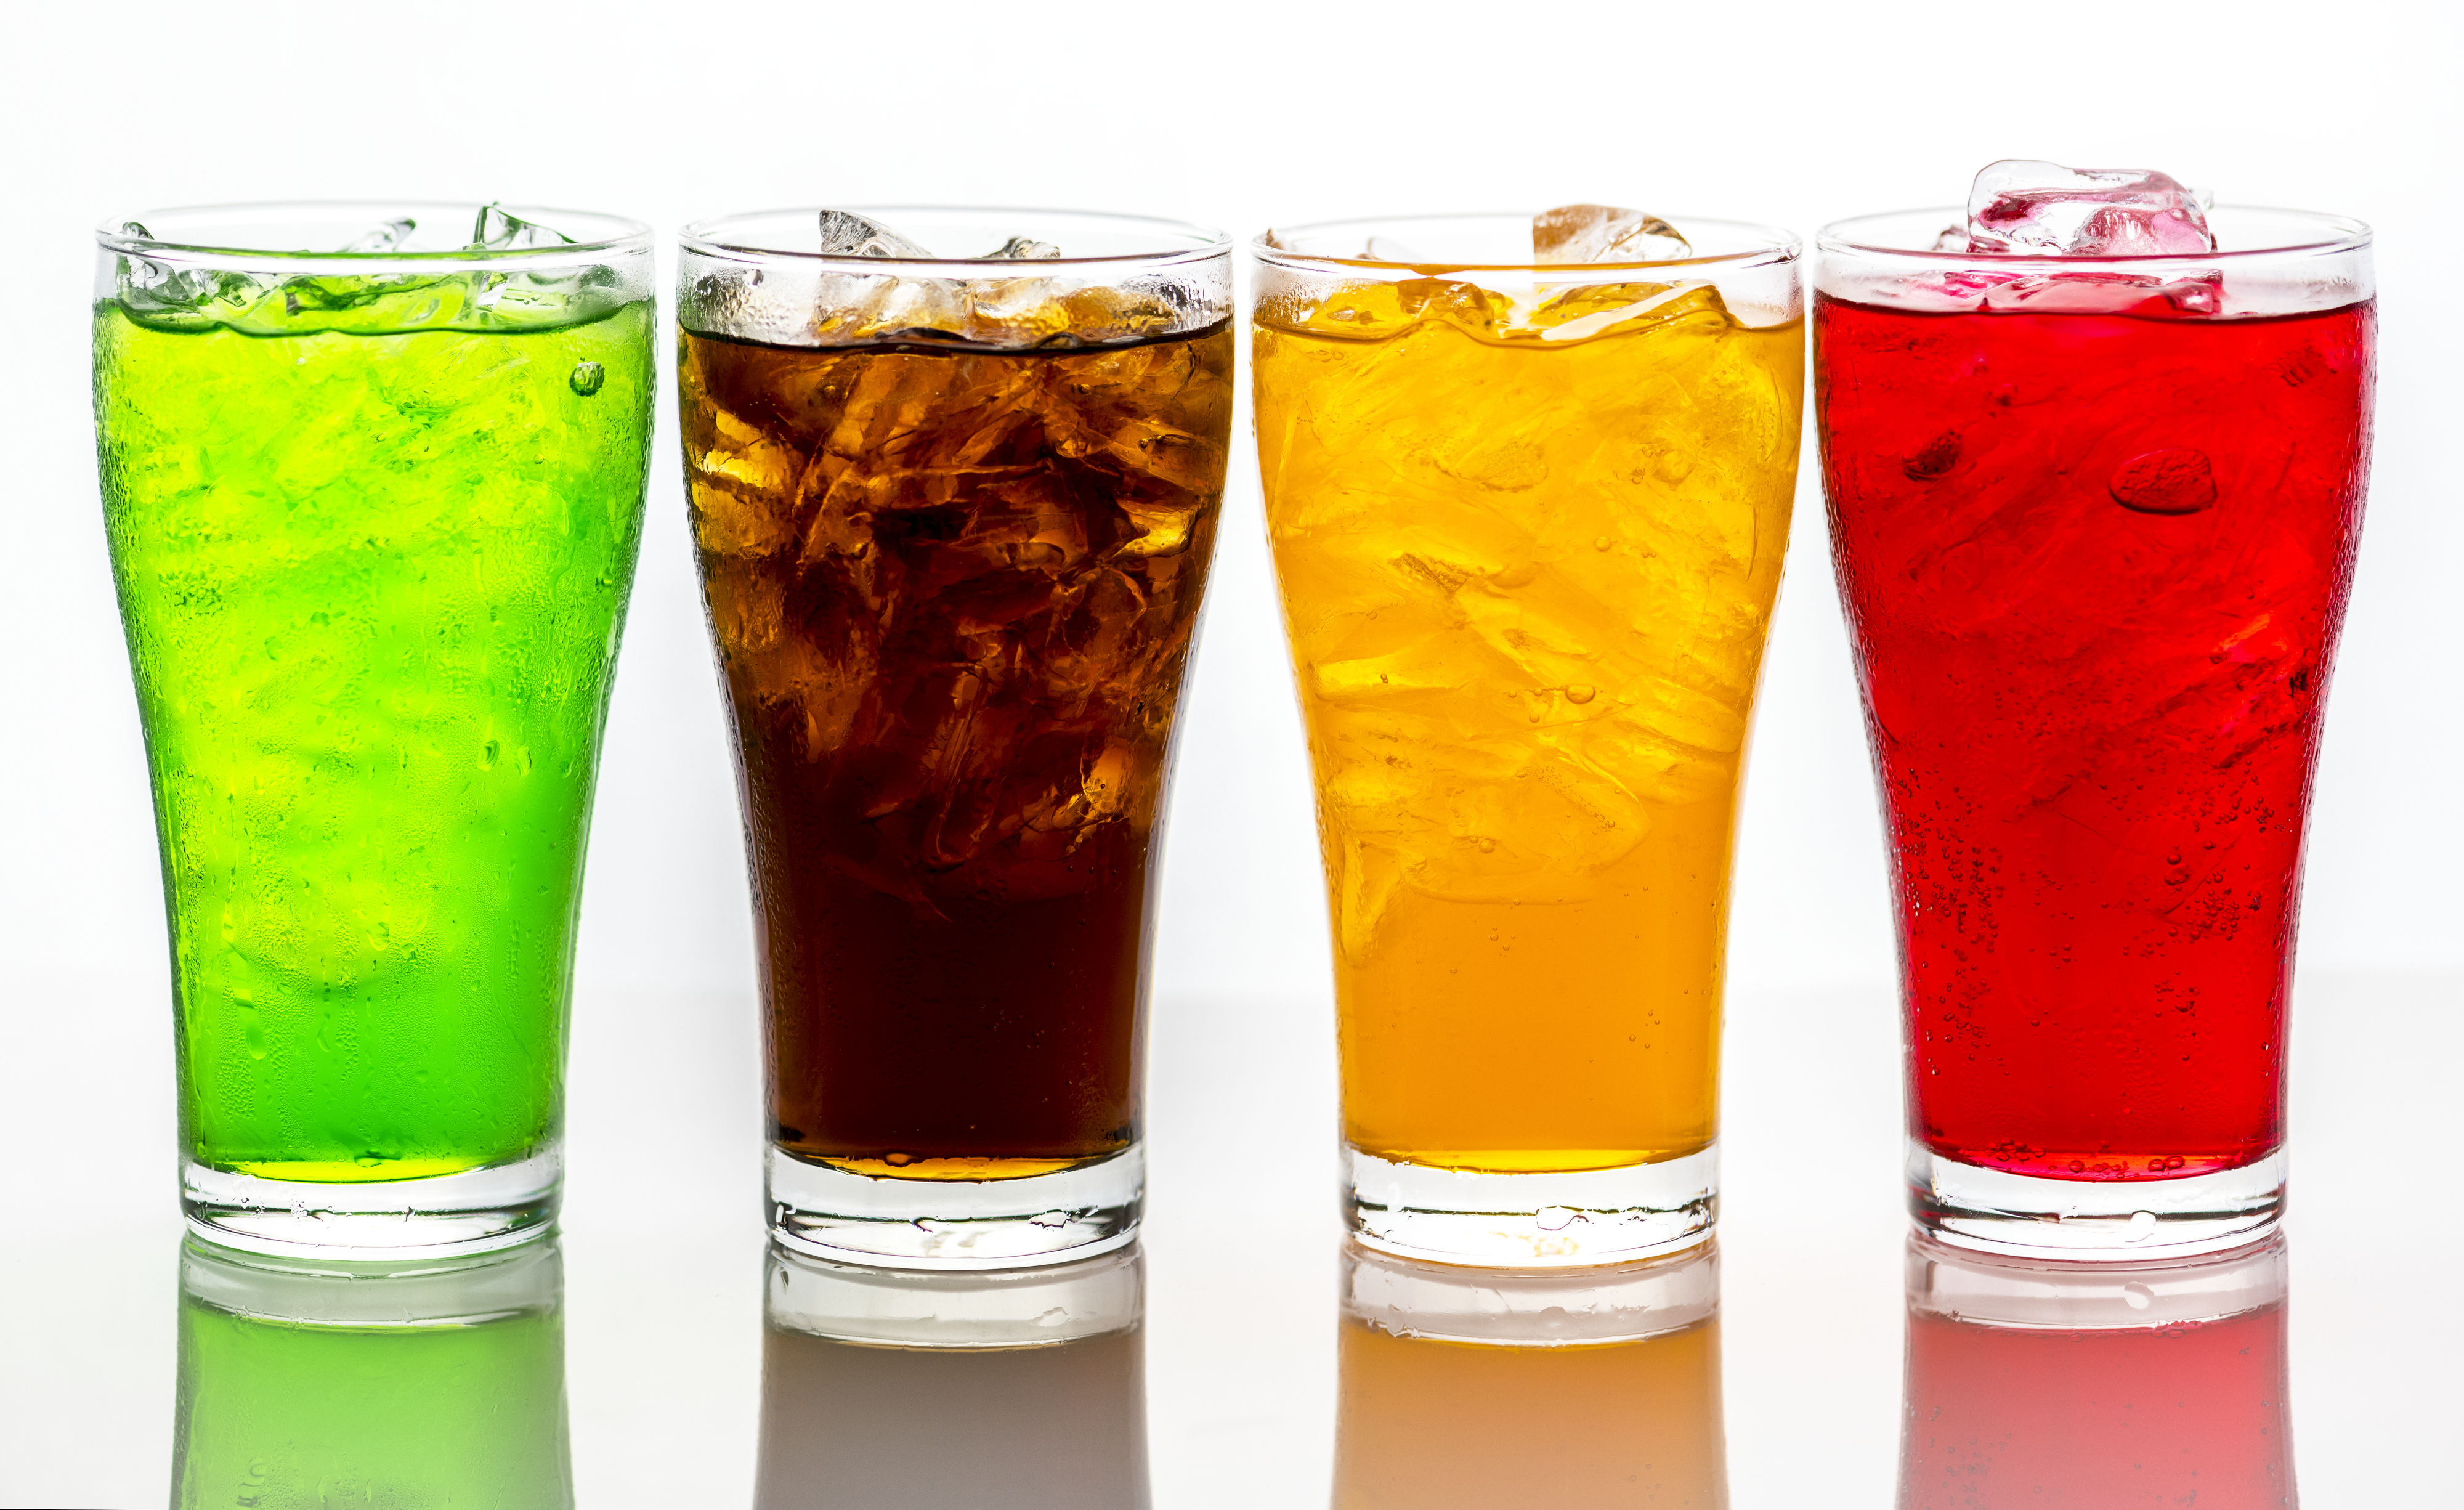
background, beverage, bubble, caffeine, carbonated, carbonated drink, carbonated water, close up, cola, cold, cold drink, colorful, dehydration, drink, drinking, fizz, fizzy, flavored, flavoring, fresh, freshness, glass, green, ice, ice cube, liquid, macro, orange, pop, red, refreshing, refreshment, soda, soft drink, sugary, sweet drinks, tasty, thirst, thirsty, unhealthy, wallpaper, water, white background, beer glass, non alcoholic beverage, pint glass, beer cocktail, highball glass, cuba libre, pint us, juice, italian soda, grog, old fashioned glass